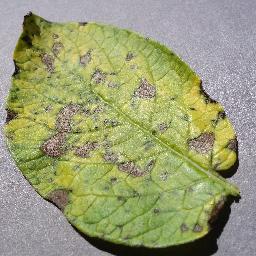
Label: Potato___Early_blight